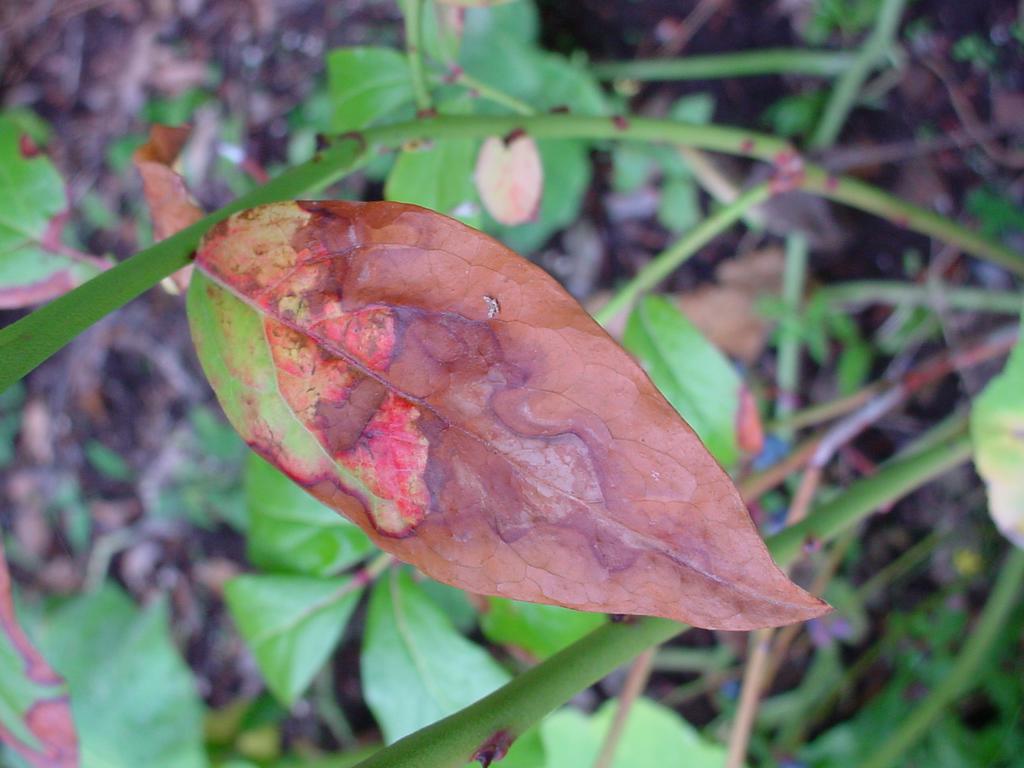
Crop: blueberry
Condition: scorch